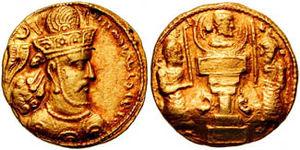
Cette liste présente les dirigeants de la Perse et de l'Iran.